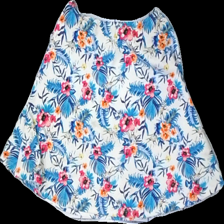
View: back
Type: Skirt
Category: Ladies
Brand: Missing
Colors: White, Blue, Pink, Multicolor
Material: 100% polyester
Pattern: Floral print
Cut: Regular
Season: All
Price range: 50-100
Recommended usage: Export
Comment: torn seams